Sárvár

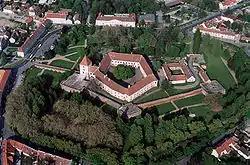
Aerial view of the castle

Through the Nádasdy family, the castle of Sárvár, now called Nádasdy Castle, played a significant role in the progress of Hungarian culture in the 16th and 17th centuries. The first Hungarian book, The New Testament of 1541, was printed here. The knight's hall of the castle is decorated with the battle scenes of Lord Chief Justice Ferenc Nádasdy (married to the notorious Elizabeth Báthory) and with scenes from the Old Testament.